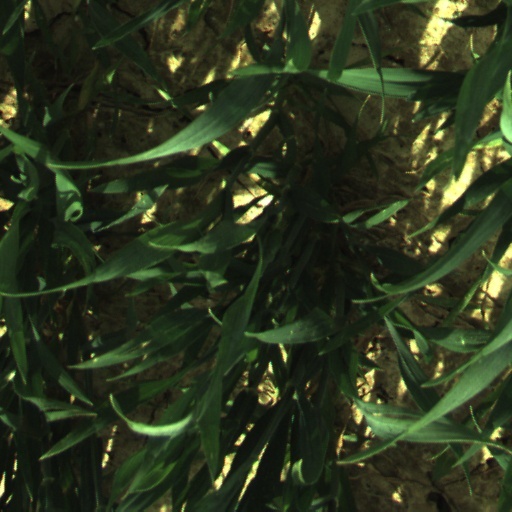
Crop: wheat